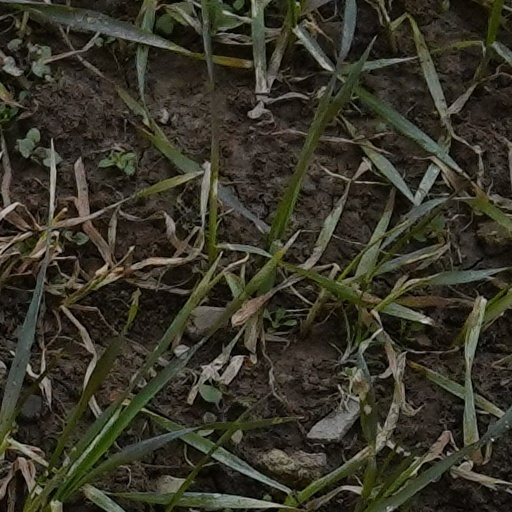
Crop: wheat